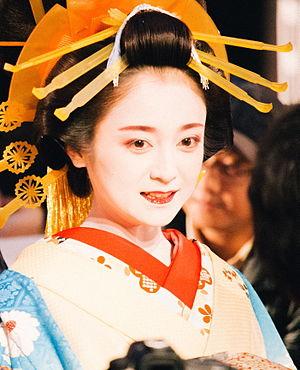
Yumi Adachi, née Yumi Hasegawa le 14 septembre 1981 à Taitō, est une actrice, mannequin et chanteuse japonaise.